Moussa Konaté (footballer)

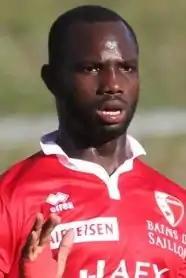
Konaté with Sion in 2016

Moussa Konaté (born 3 April 1993) is a Senegalese professional footballer who plays as a forward for Championnat National 2 club Bourges and the Senegal national team.